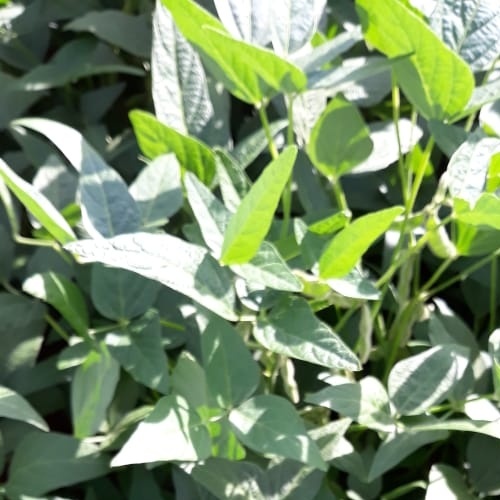
Label: Healthy